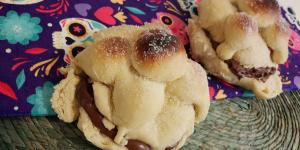
pan de muerto relleno de nutella